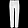
Label: Trouser